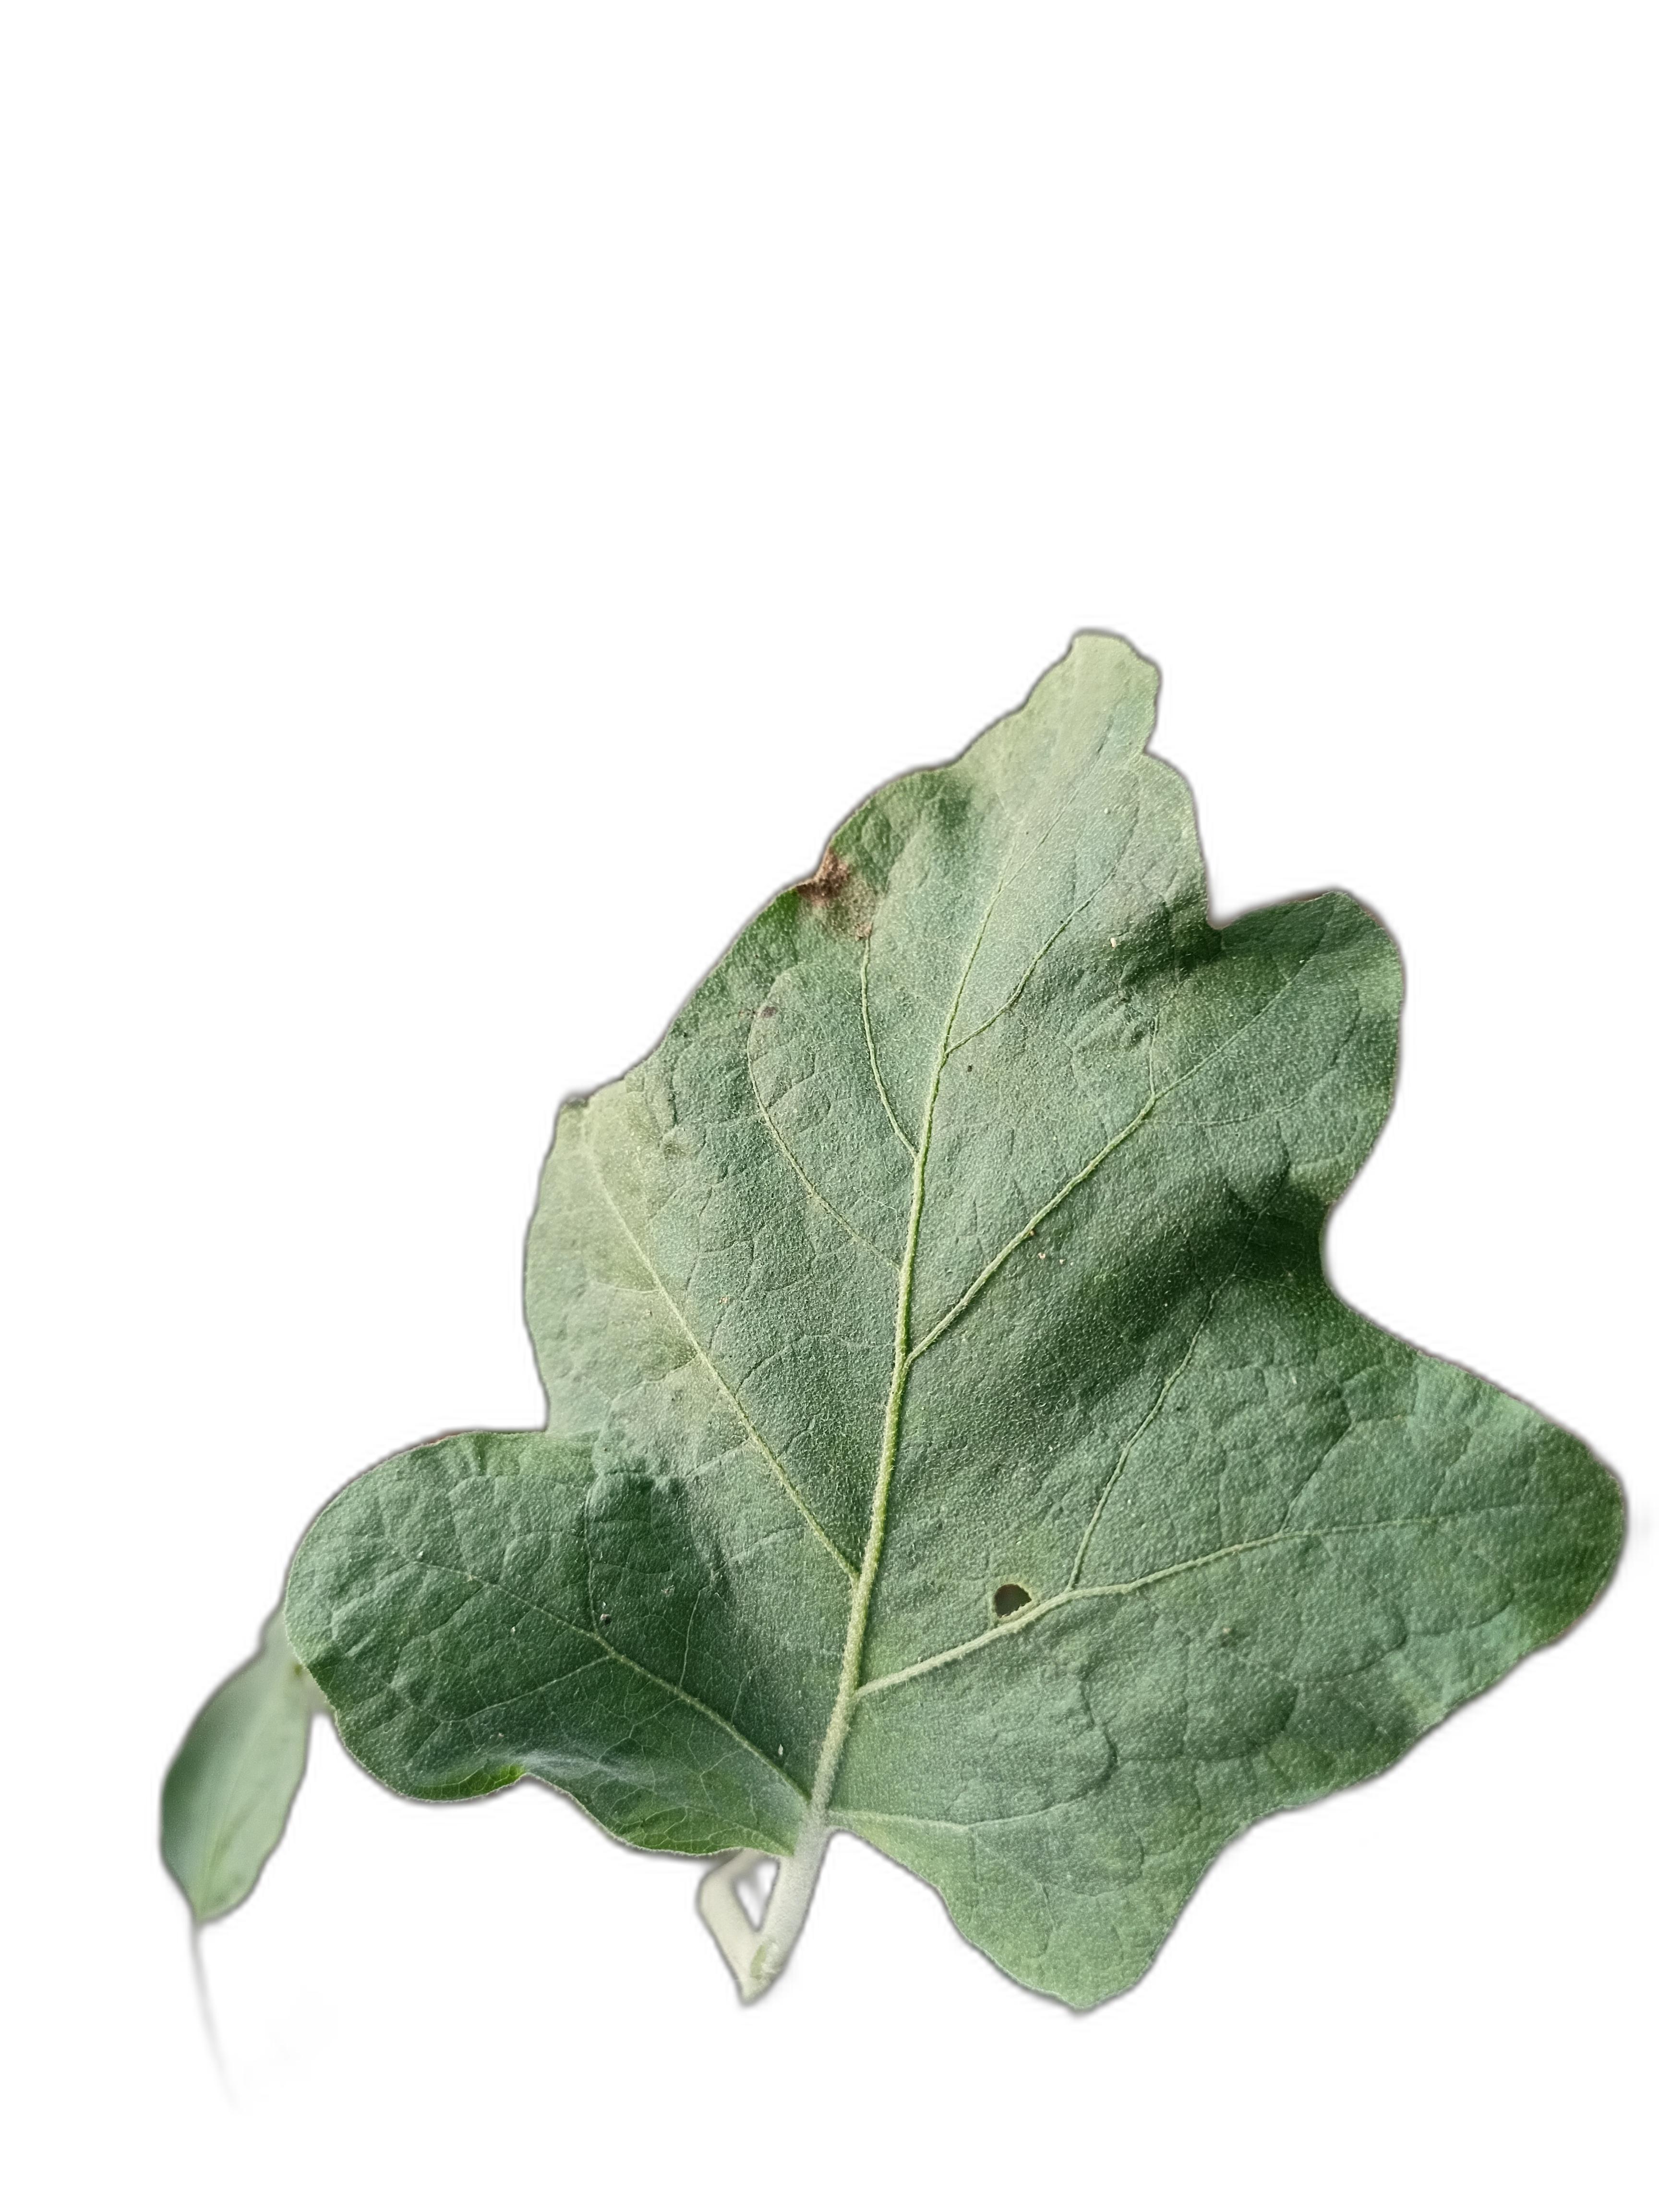
Label: Leaf Spot Disease